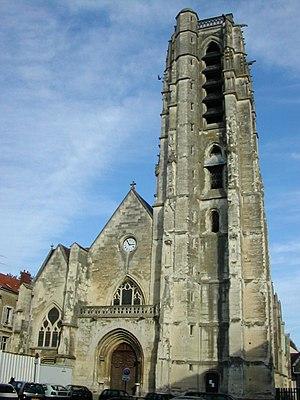
Église Saint Crépin. La photographie a été prise à Château-Thierry (Aisne), France, avec un appareil numérique (Nikon Coolpix 775).
Château-Thierry est une commune française située dans le département de l'Aisne, en région Hauts-de-France.
Cet article recense les monuments historiques de Château-Thierry, en France.
Saint Crépin et son frère Saint Crépinien sont deux martyrs du IIIᵉ siècle qui sont célébrés par les catholiques et orthodoxes le 25 octobre.
L'église Saint-Crépin est une église située à Château-Thierry, dans le département de l'Aisne. Mentionnée dès le XIIᵉ siècle, elle est totalement reconstruite à la fin du XVᵉ siècle ou au début du XVIᵉ siècle, suite aux dégâts de la Guerre de Cent Ans. C'est une église-halle d'un style gothique tardif mais sobre, dont la façade est flanquée d'un imposant clocher. Elle est classée monument historique depuis 1957.